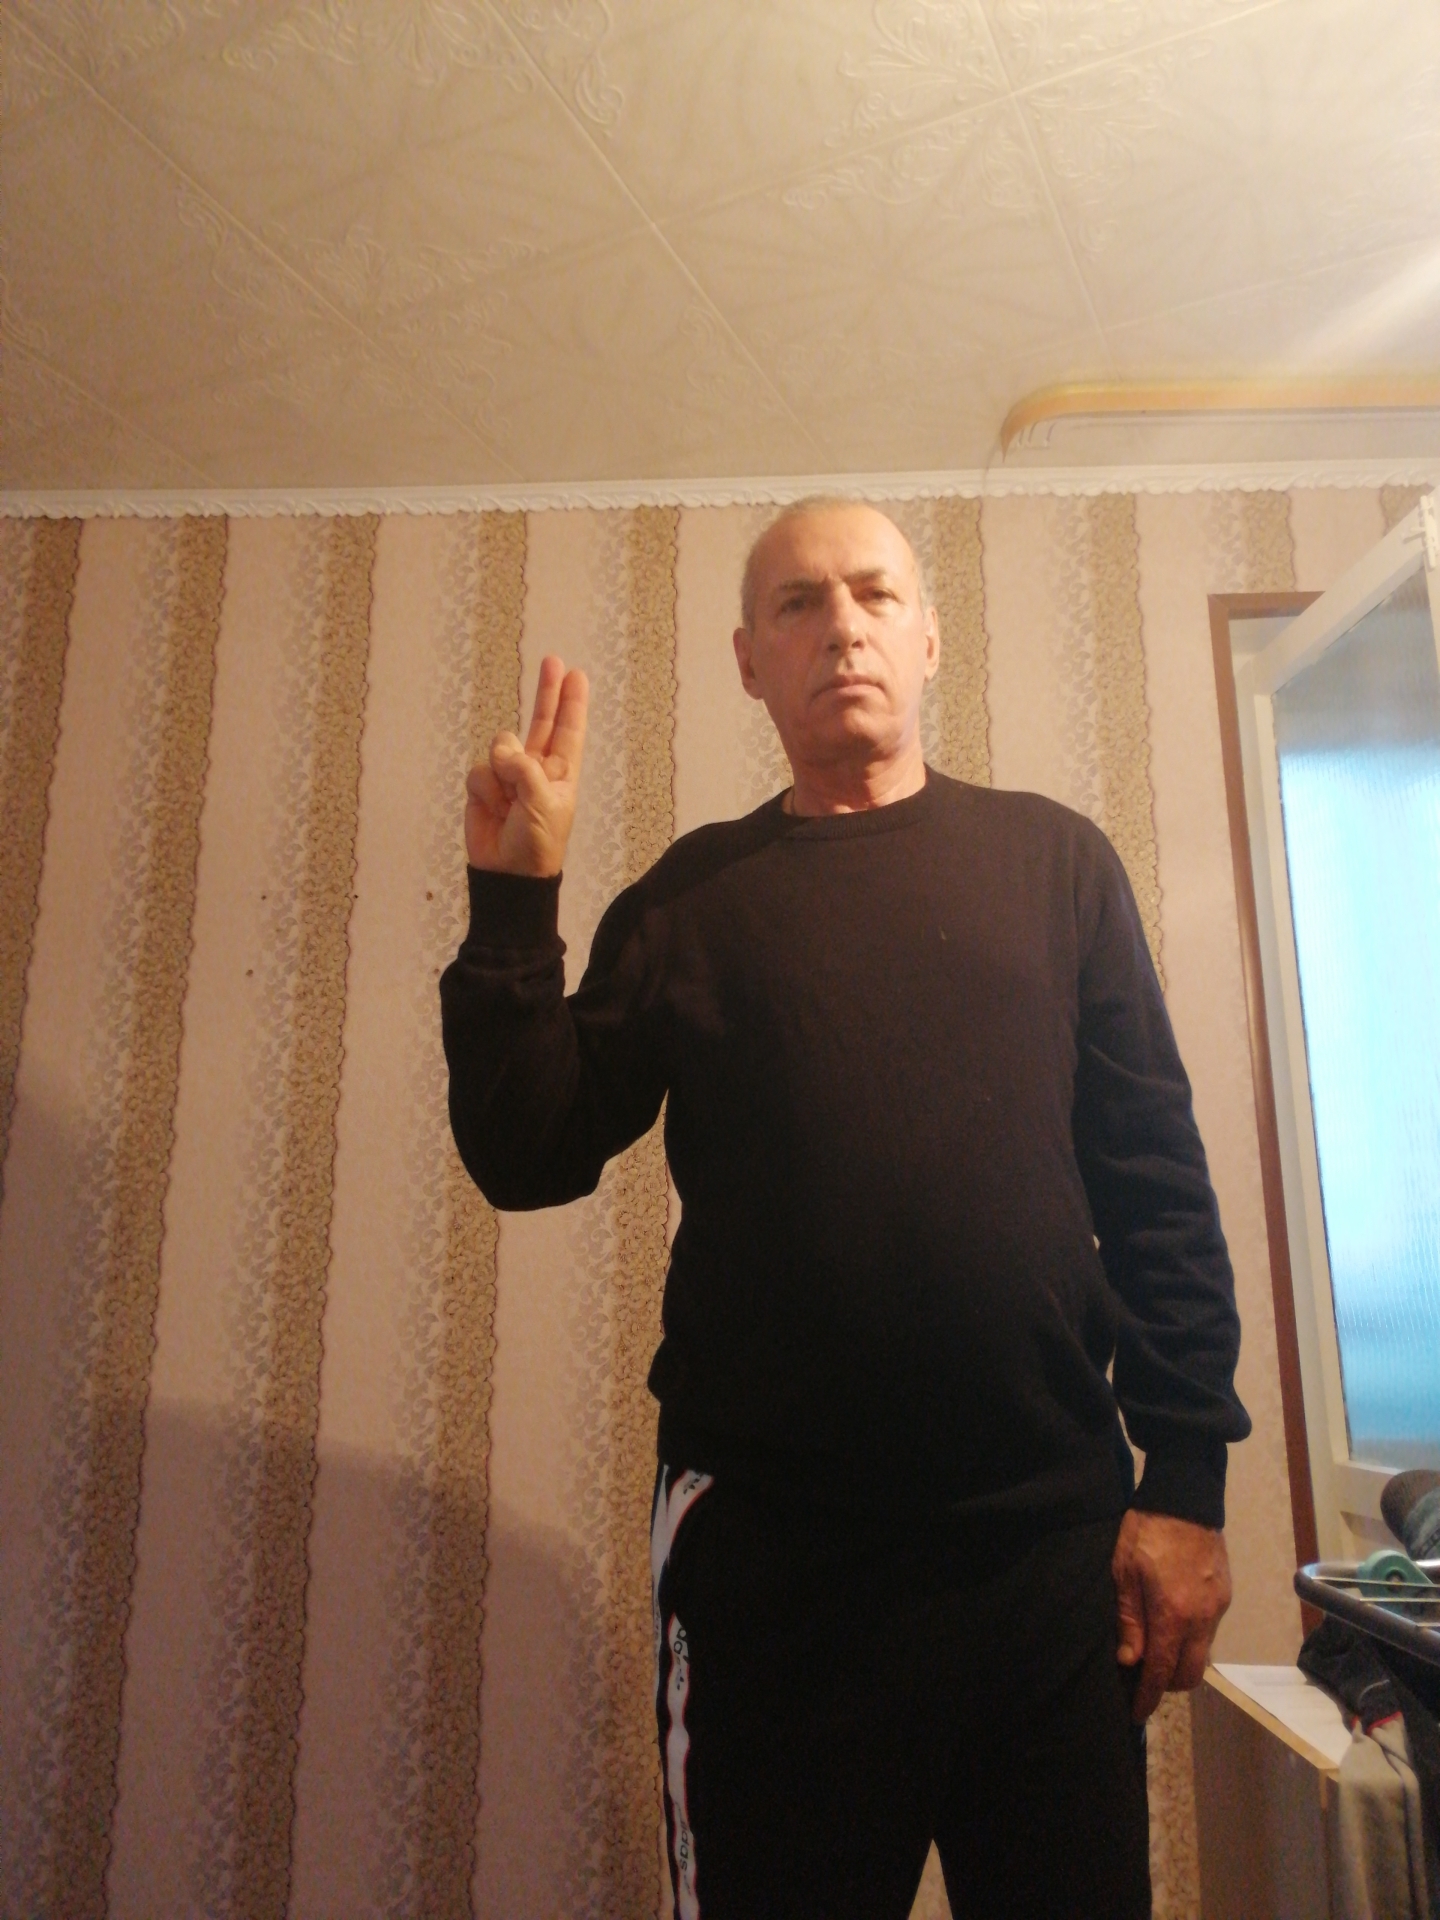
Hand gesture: two_up